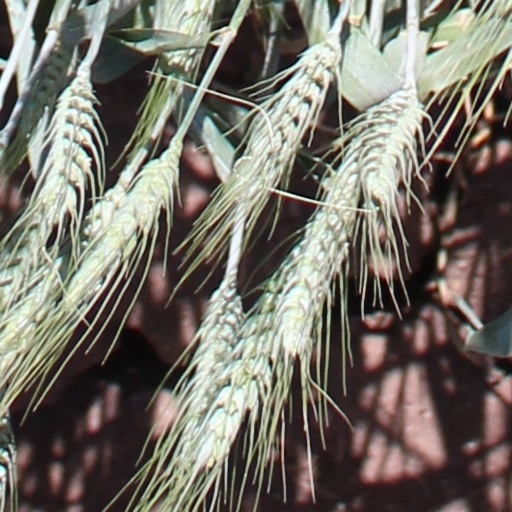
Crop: wheat